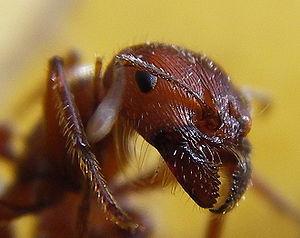
Les fourmis constituent la famille des Formicidae et, avec les guêpes et les abeilles, sont classées dans l’ordre des hyménoptères, sous-ordre des Apocrites. Ces insectes eusociaux forment des colonies, appelées fourmilières, parfois extrêmement complexes, contenant de quelques dizaines à plusieurs millions d’individus. Certaines espèces forment des supercolonies à plusieurs centaines de millions d’individus. Les termites, parfois appelés fourmis blanches pour leur ressemblance formelle et comportementale, sont de l’ordre des dictyoptères mais ne sont pas de proches parents.
Voici une liste de diverses espèces animales classées par le nombre de neurones constituant l'ensemble de leur système nerveux. Ces chiffres sont des estimations calculées en multipliant la densité des neurones chez un animal particulier par le volume moyen du cerveau de l'animal. Le ver nématode Caenorhabditis elegans est la seule espèce citée pour laquelle le nombre de neurones a pu être compté.